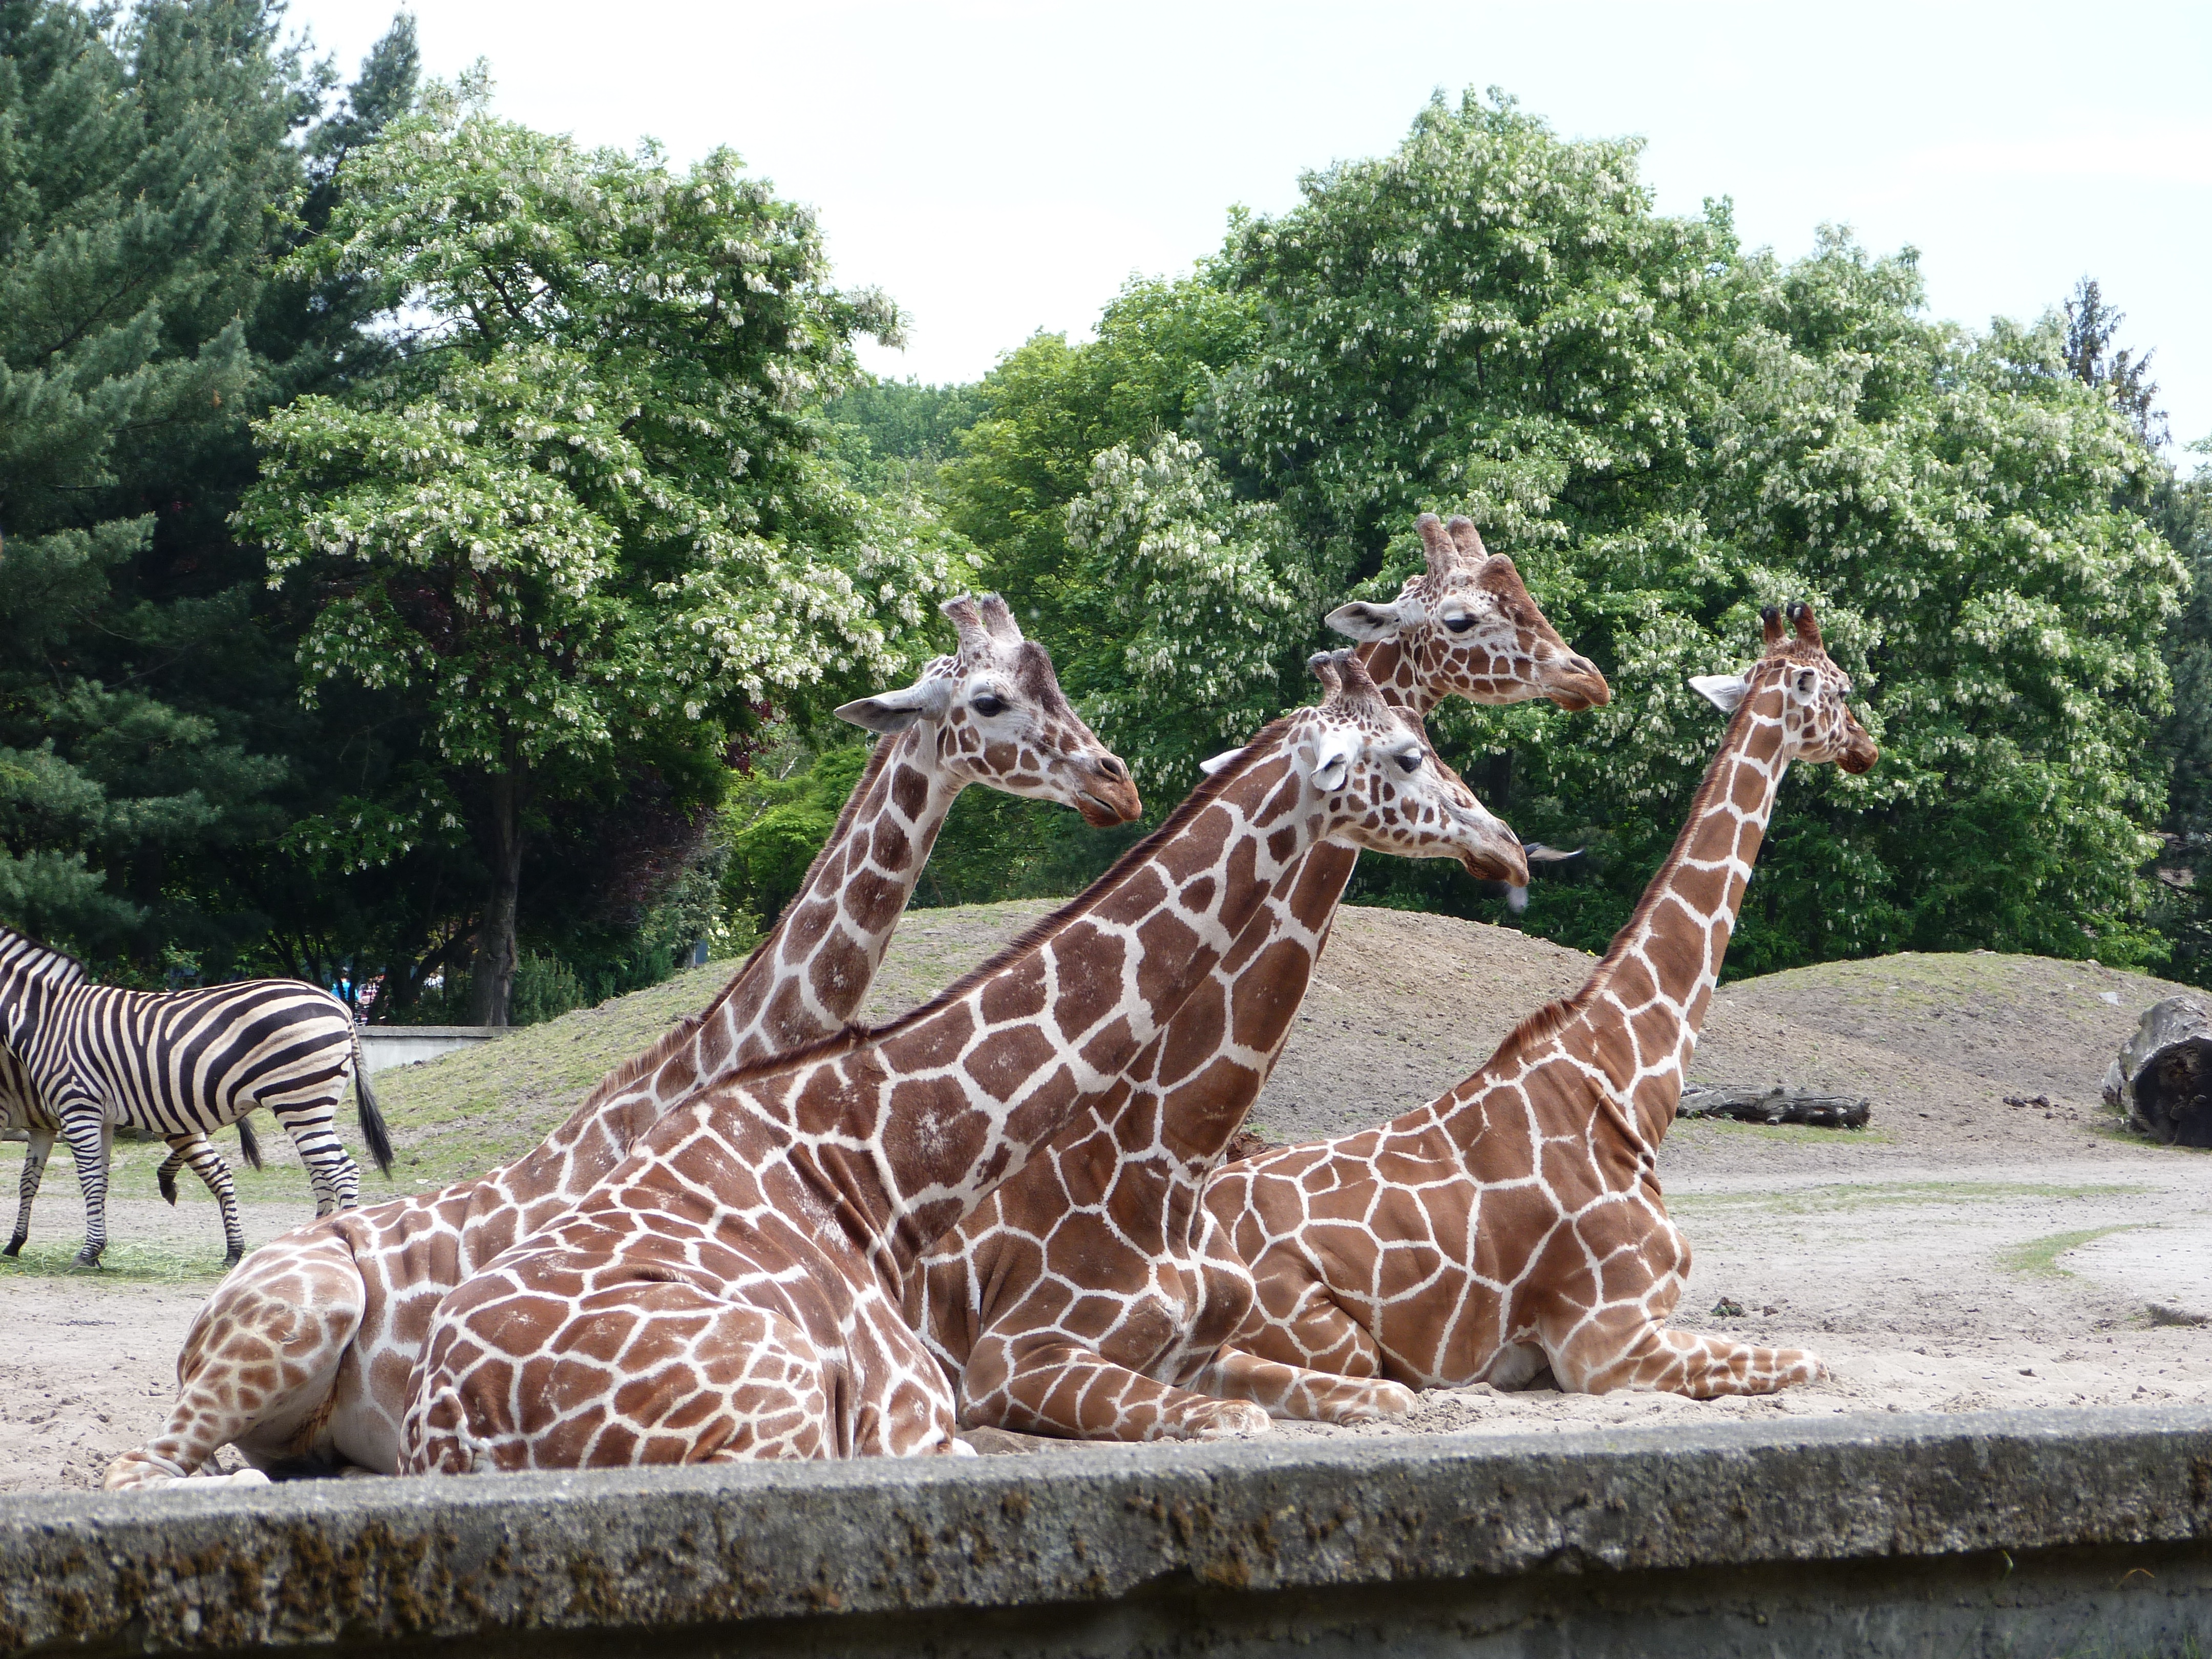
nature, animal, recreation, wildlife, zoo, mammal, fauna, savanna, wild animal, giraffe, animals, giraffidae, zoological garden, outdoor recreation